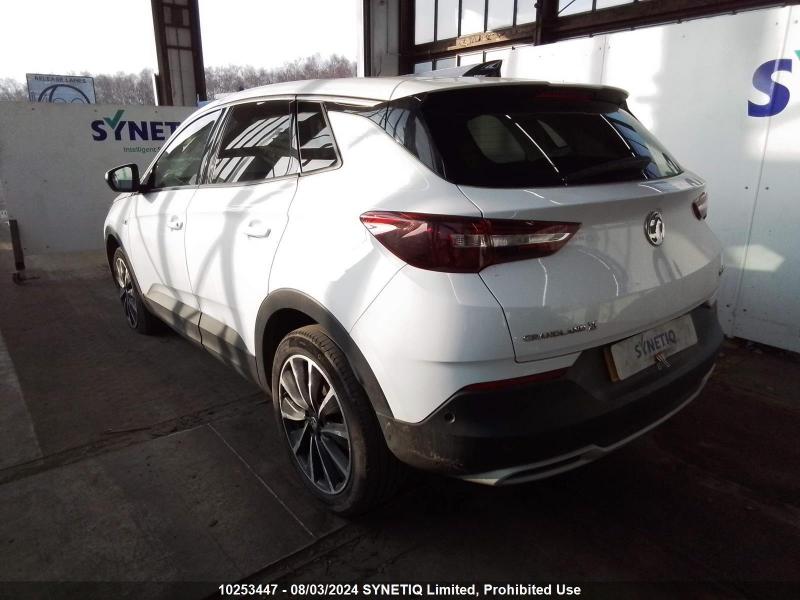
Aucun dommage détecté.
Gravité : aucun